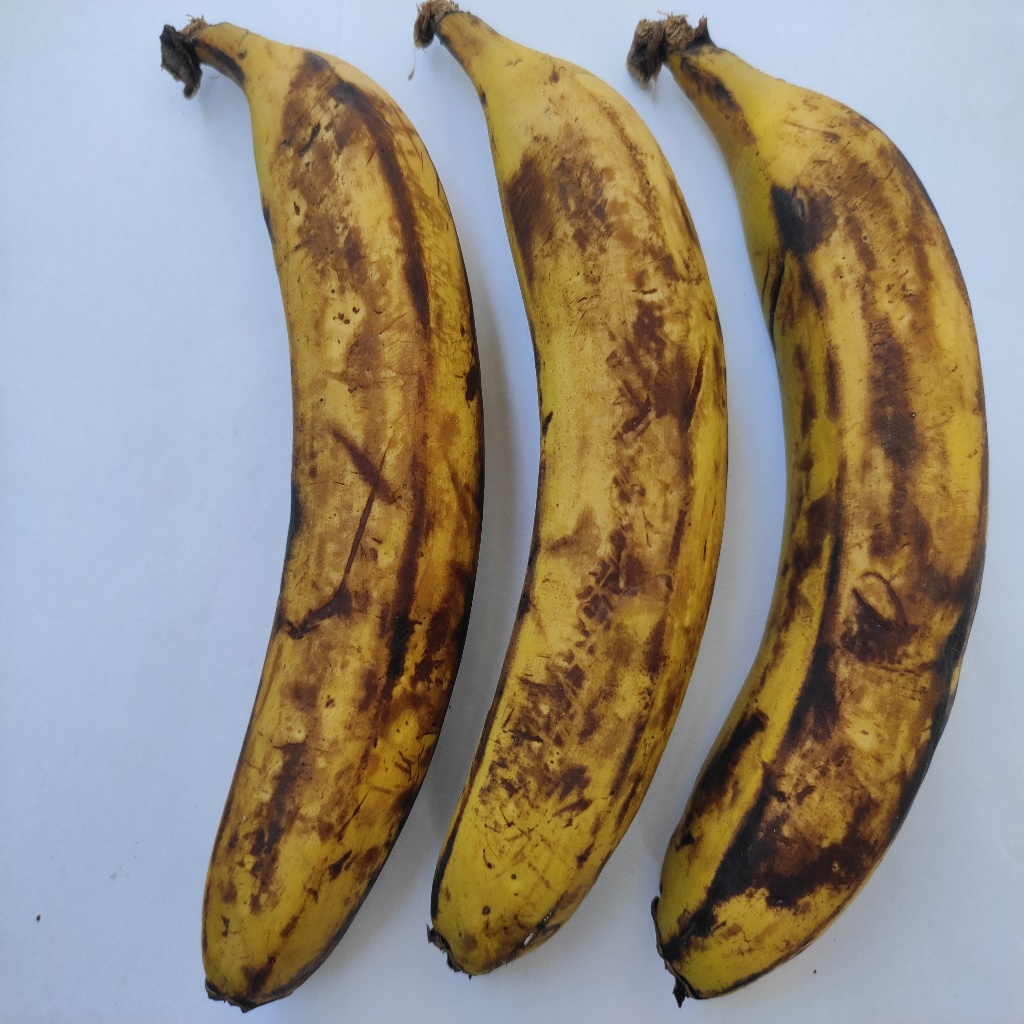
Crop: banana
Quality class: Defect